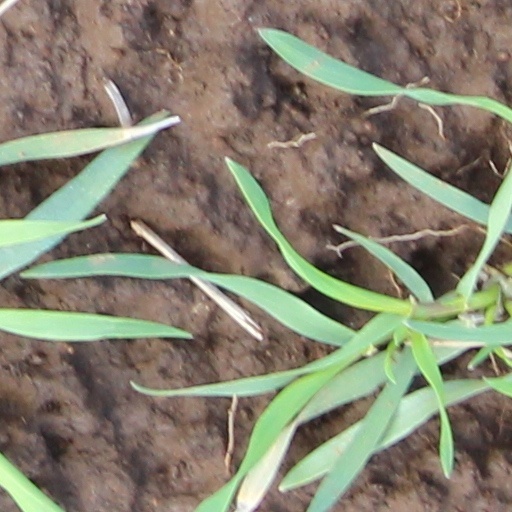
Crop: wheat